Bassey Akpan

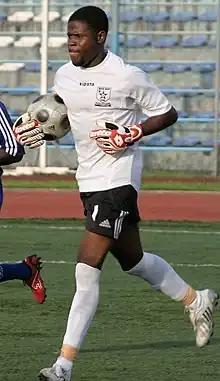
Akpan playing for Bayelsa United

Bassey Abobo Akpan (born 6 January 1984 in Eket, Akwa Ibom State) is a Nigerian professional footballer who plays as a goalkeeper for NPFL club, Kano Pillars.